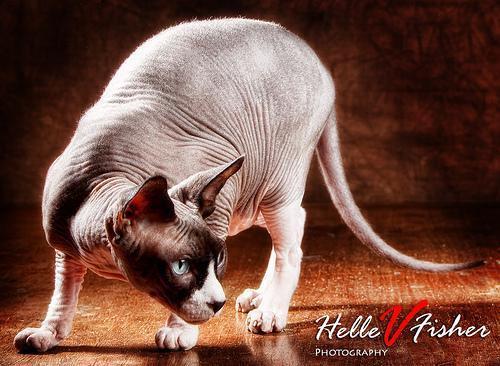
Sphynx